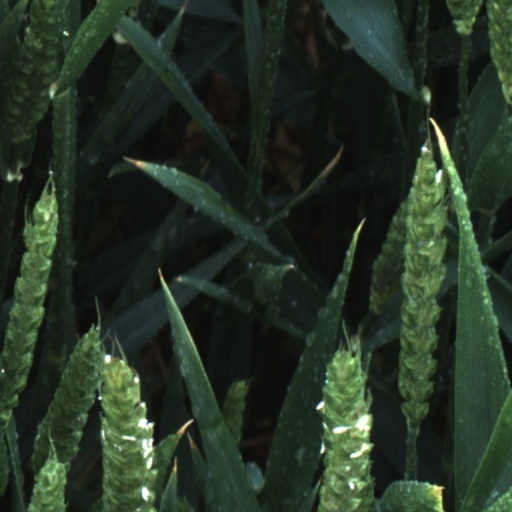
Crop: wheat